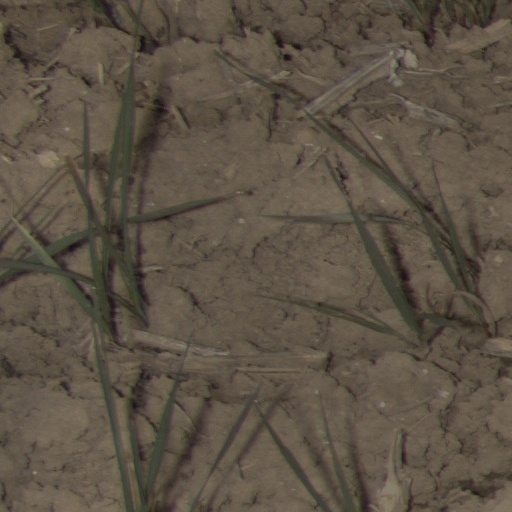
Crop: wheat